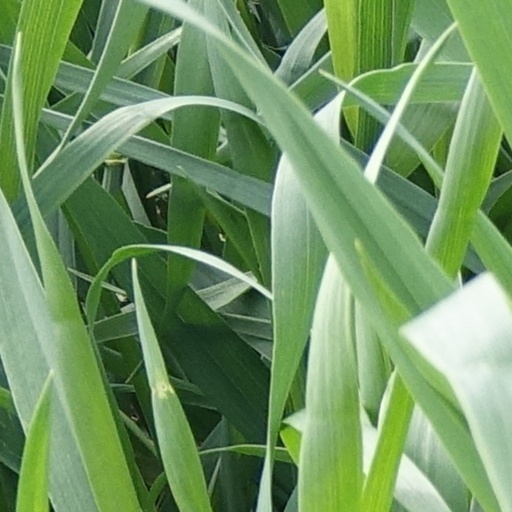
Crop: wheat